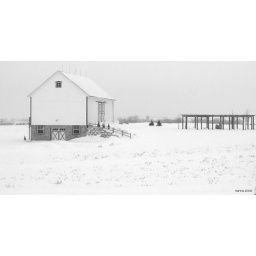
A BW photo of a barn near my house that I took on Super Bowl sunday.